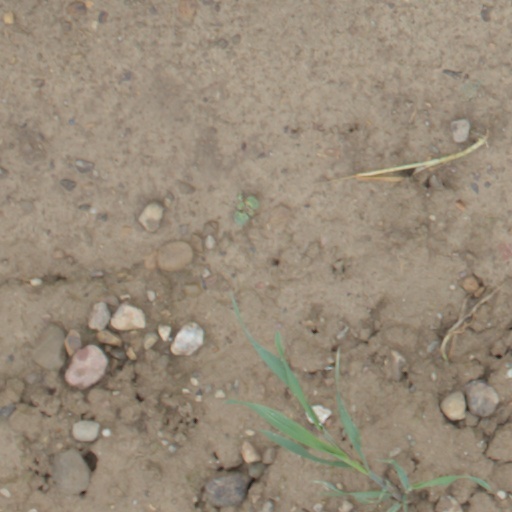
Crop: wheat